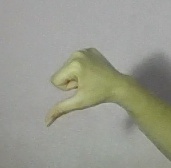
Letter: waw